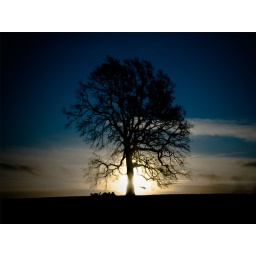
taken from a bus window in Somerset... Near Chewton Mendip